Yusuf Yazıcı

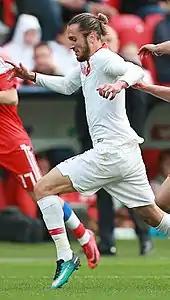
Yazıcı competing for Turkey against Russia in a friendly in 2018.

Yazıcı made his debut for the Turkey national under-19 football team on 25 February 2016 and scored the opening goal in a 3–2 loss to the Czech Republic. He later also represented the nation at U-21 level.